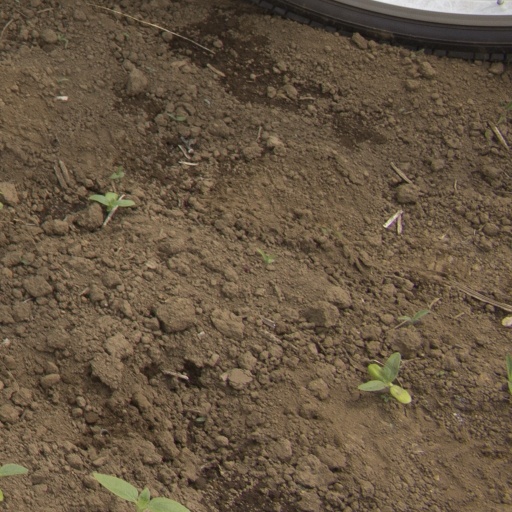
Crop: Jerusalem artichoke